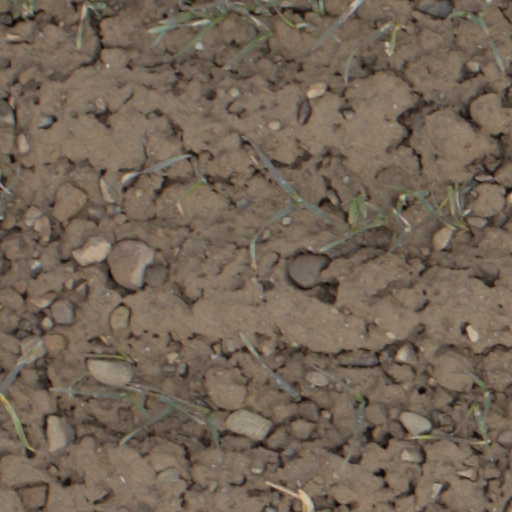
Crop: wheat